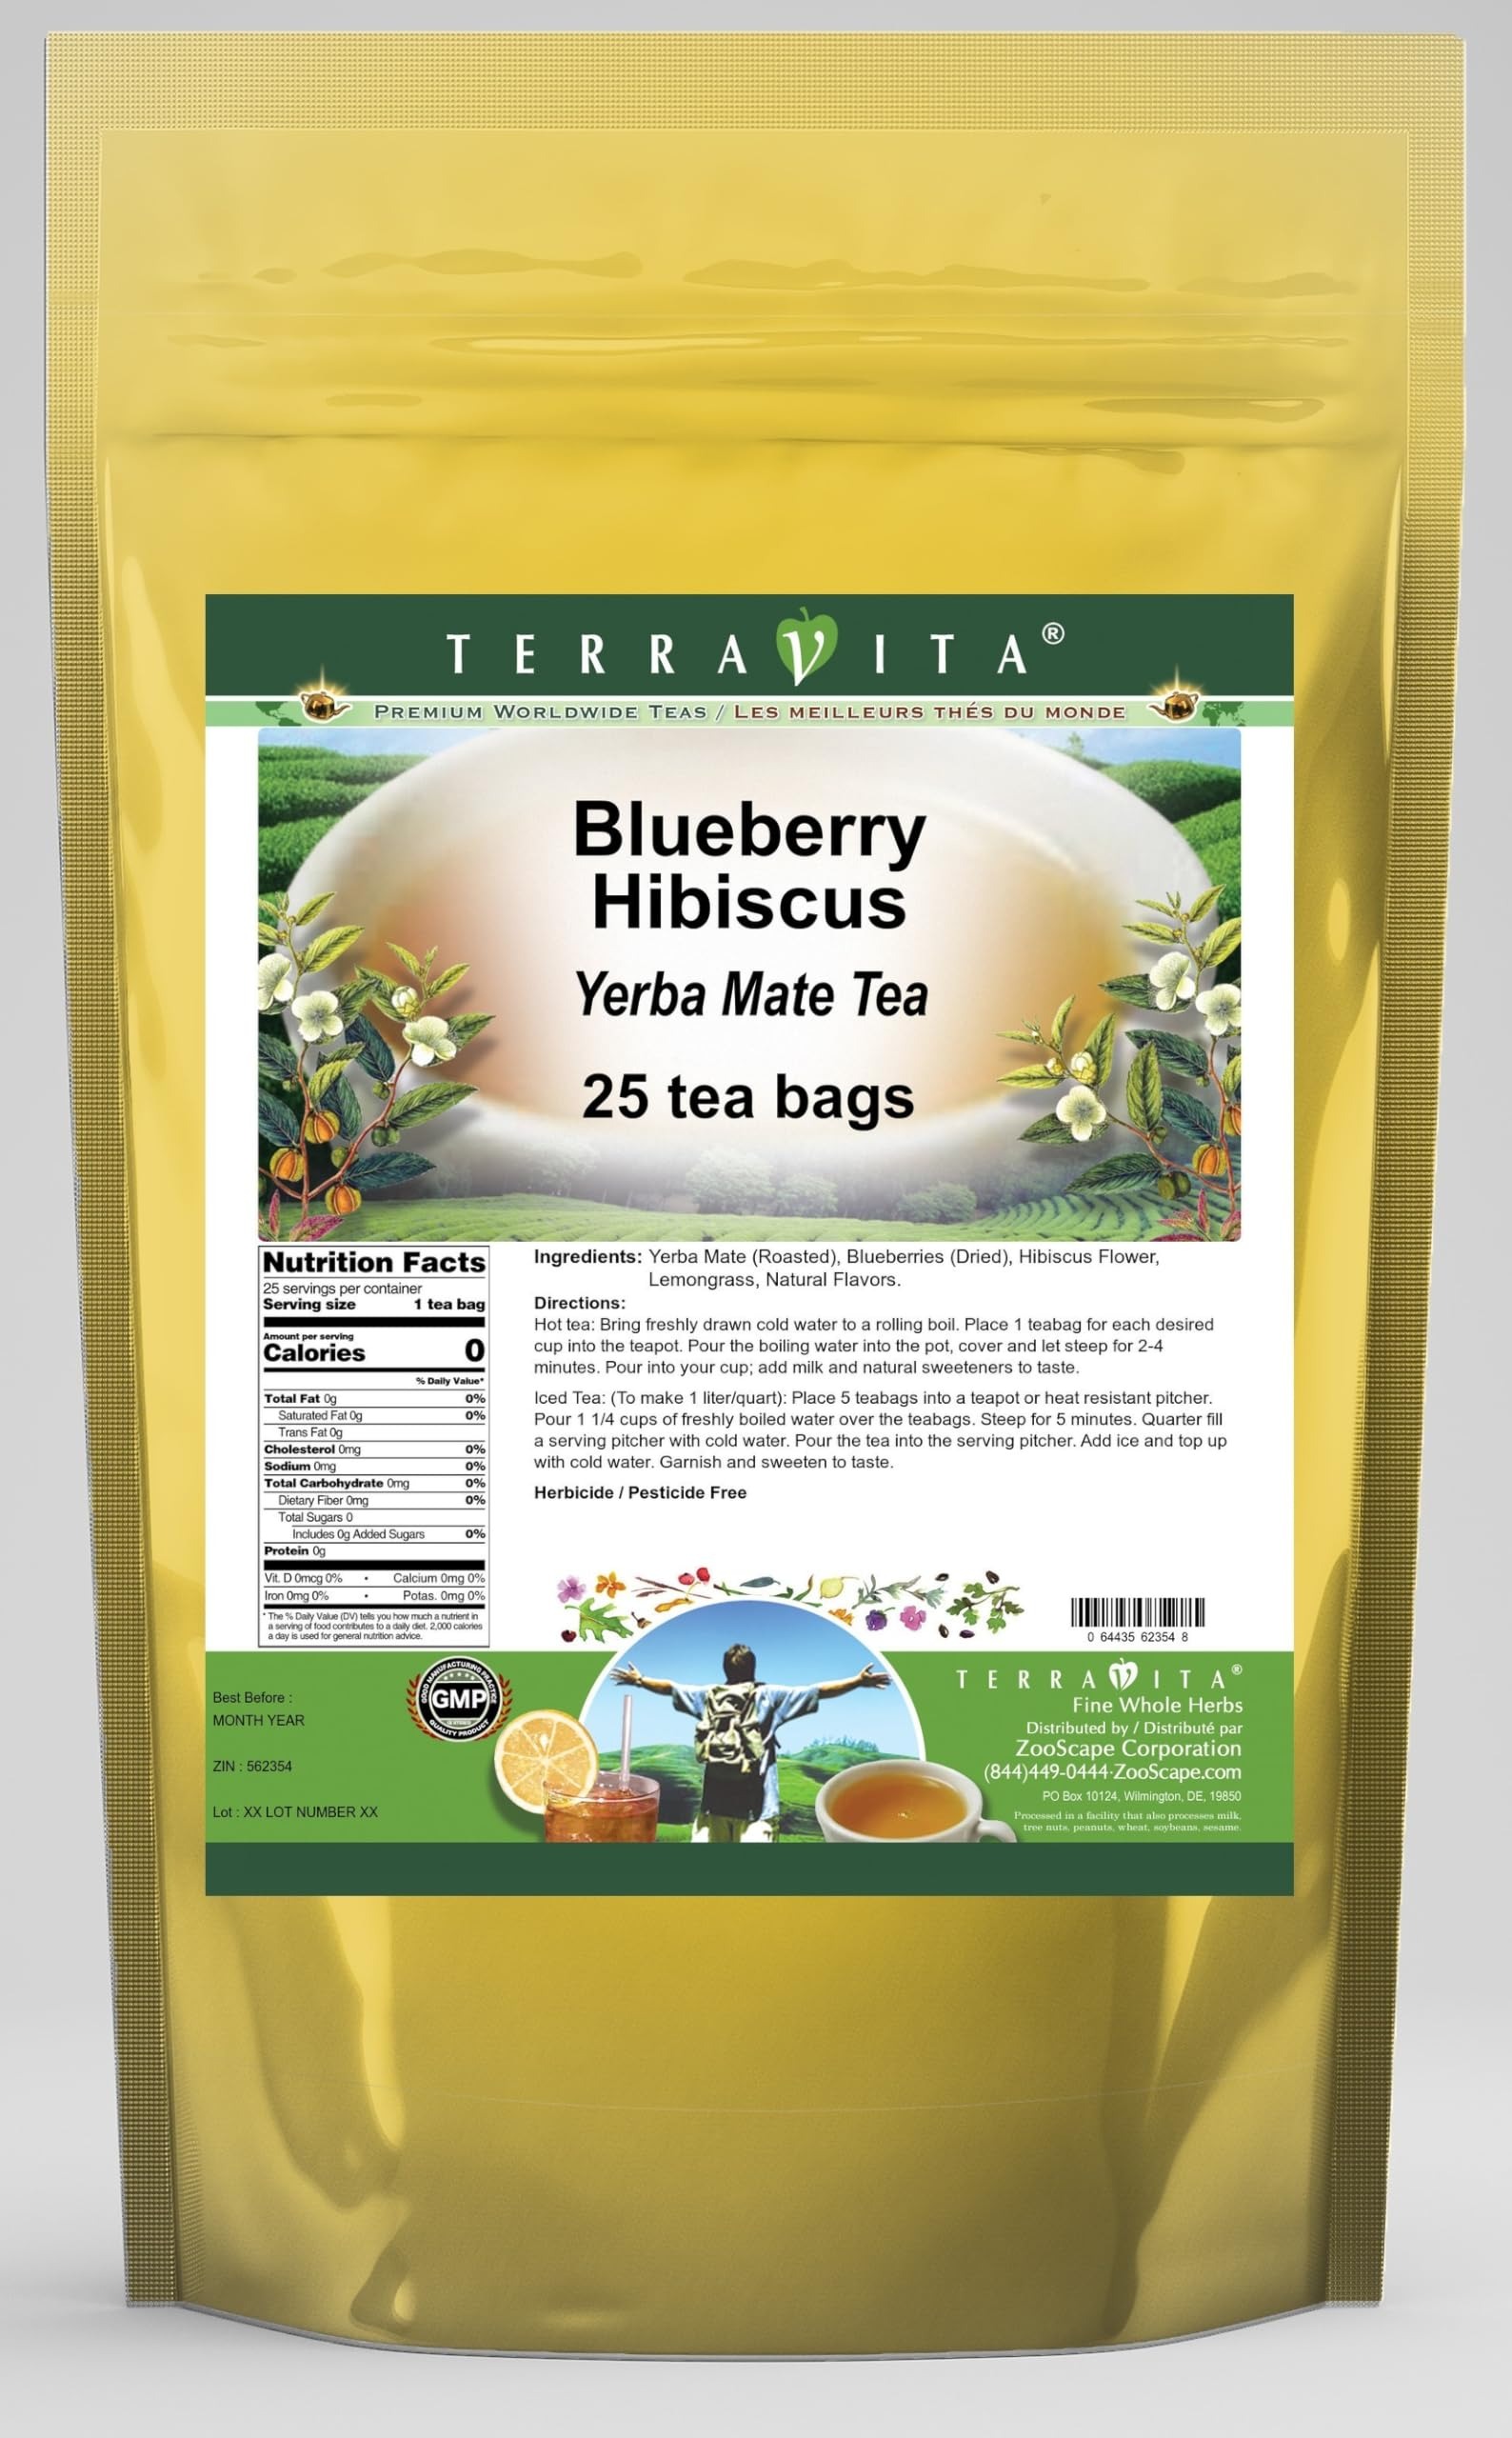
Item Name: Blueberry Hibiscus Yerba Mate Tea (25 tea bags, ZIN: 562354)
Bullet Point 1: Our Blueberry Hibiscus Yerba Mate tea is a scrumptuous all-natural flavored Yerba Mate coffee substitute with Blueberries, Hibiscus Flower and Lemongrass that will refresh you with its terrific taste! You will enjoy the earthy and acidity-free Blueberry Hibiscus aroma and flavor again and again! - Ingredients: Yerba Mate, Blueberries, Hibiscus Flower, Lemongrass and Natural Blueberry Hibiscus Flavor.
Bullet Point 2: No fillers.
Bullet Point 3: Manufacturer: TerraVita
Bullet Point 4: Size: 25 tea bags
Bullet Point 5: Yerba Mate Tea Bags - Packed in a convenient upright pouch!
Product Description: Our Blueberry Hibiscus Yerba Mate tea is a scrumptuous all-natural flavored Yerba Mate coffee substitute with Blueberries, Hibiscus Flower and Lemongrass that will refresh you with its terrific taste! You will enjoy the earthy and acidity-free Blueberry Hibiscus aroma and flavor again and again! - Ingredients: Yerba Mate, Blueberries, Hibiscus Flower, Lemongrass and Natural Blueberry Hibiscus Flavor. - Hot tea brewing method: Bring freshly drawn cold water to a rolling boil. Place 1 teabag for each desired cup into the teapot. Pour the boiling water into the pot, cover and let steep for 2-4 minutes. Pour into your cup; add milk and natural sweeteners to taste. - Iced tea brewing method: (To make 1 liter/quart): Place 5 teabags into a teapot or heat resistant pitcher. Pour 1 1/4 cups of freshly boiled water over the teabags. Steep for 5 minutes. Quarter fill a serving pitcher with cold water. Pour the tea into the serving pitcher. Add ice and top up with cold water. Garnish and sweeten to taste. - TerraVita is an exclusive line of premium-quality, natural source products that use only the finest, purest and most potent ingredients found around the world. TerraVita is hallmarked by the highest possible standards of purity, potency, stability and freshness. All of our products are prepared with the highest elements of quality control, from raw materials through the entire manufacturing process, up to and including the moment that the bottles or bags are sealed for freshness and shipped out to you. Our highest possible standards are certified by independent laboratories and backed by our personal guarantee. - TerraVita exists to meet and ensure your family's health and wellness without the harmful effects of chemicals and health products. We strive to make all of our produc
Value: 25.0
Unit: Count

Price: 19.6